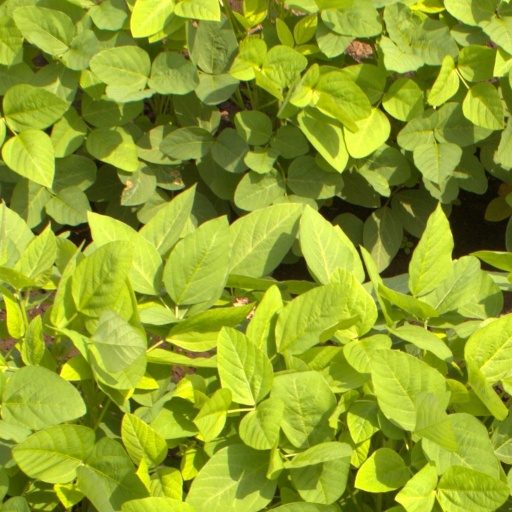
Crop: soybean